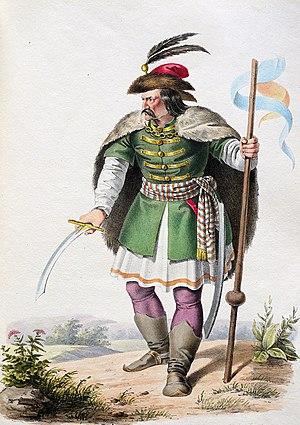
Zolta, né vers 896 et mort vers 949, issu de la dynastie des Árpád, fut grand-prince des Magyars de 907 jusqu'á sa mort.